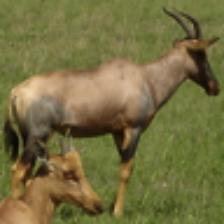
Label: NonHuman